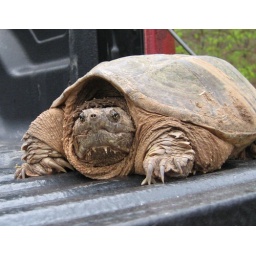
I saved this wonderful snapping turtle by picking it off the middle of the highway and taking it to the National Forest.